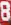
Number: 8